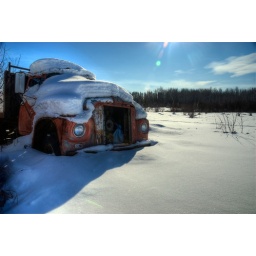
An old work truck abandoned in a field during the cold winter.